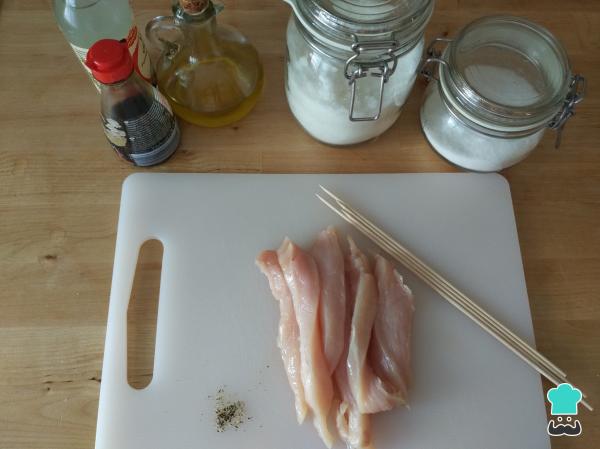
Reunimos todos los ingredientes para elaborar la receta de yakitori de pollo. Si no encontráis las 7 especias japonesas podéis mezclar un poco de guindilla, jengibre en polvo, sésamo y pimienta negra molida.